Manuel de Odriozola

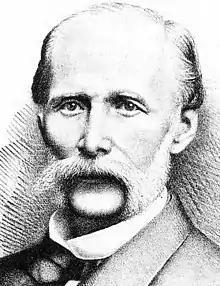
Manuel de Odriozola

In 1818, after the death of his father, Odriozola was left in charge of the upkeep of the home. He did calligraphy work entrusted to him by an employee of the Virreunal Secretariat to provide for himself financially. Two years later, upon learning of the landing of the Expedición Libertadora (Liberation Expedition), he went to Pisco to join it, being one of the first patriots to do so. Within a year he was promoted to cavalry lieutenant. He participated in the Proclamation of Independence and was stationed in Callao until the surrender of the realists. Shortly thereafter, in 1822, he was ascended to the position of Captain and the following participated in the Zepita Battle. However, upon the advance of the realists, he quickly migrated to Trujillo, where he continued to contribute to public life.